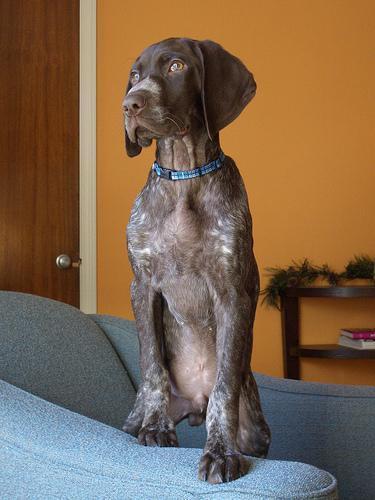
German_short-haired_pointer